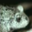
Label: frog